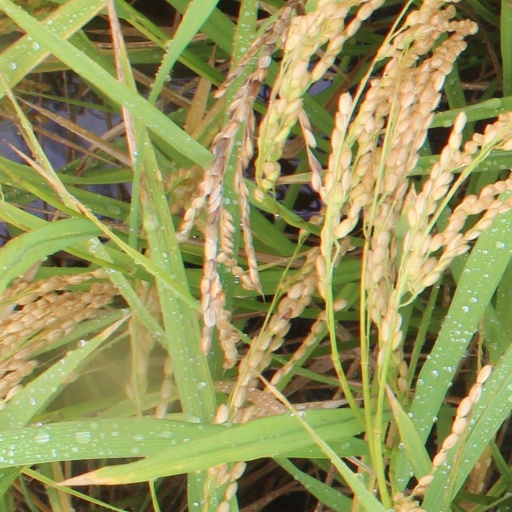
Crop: rice